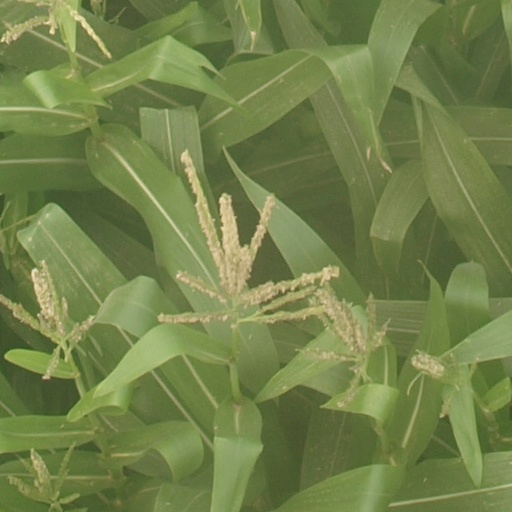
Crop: maize; corn